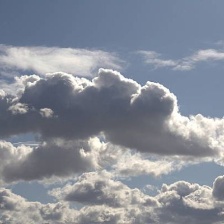
Cloud type: Altostratus